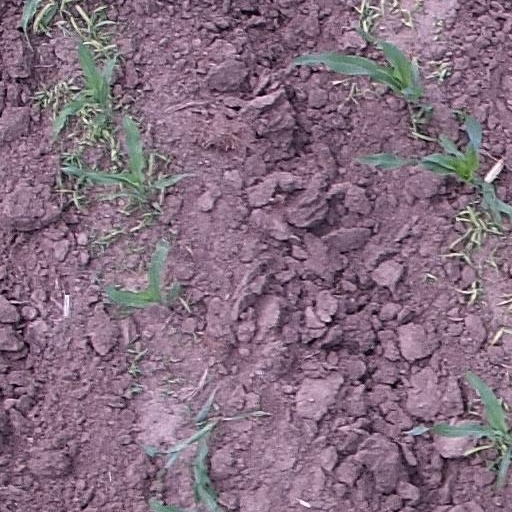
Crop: maize; corn